Question: What's holding the hut up?
Tambaya: Menene yake riƙe da bukka?
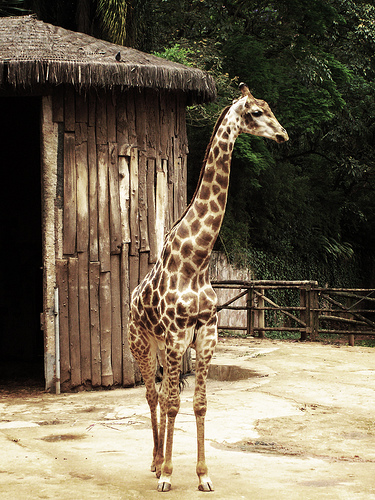
Answer: Sticks.
Amsa: Sanduna.